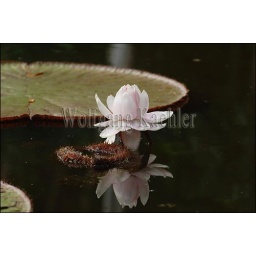
Peru, amazon river basin, near iquitos, maranon river, rainforest, victoria amazonica waterlily flower reflecting in lake